Arsène Wenger

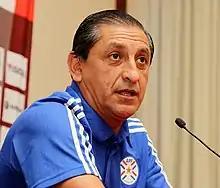
Argentine striker Ramón Díaz came to Monaco under Wenger in 1989.

At Mulhouse, Wenger was managed by Paul Frantz, who also had a profound impact on his career. It was he who formalised Wenger's beliefs on the importance of nutrition, isometrics and working on a player's strong points. Wenger played in midfield for Mulhouse, often positioned on the right. In their final game of the 1974–75 season, the club beat Nancy to avoid relegation, but shortly afterwards, Frantz resigned. Wenger also made the decision to leave, as the regular commutes to Mulhouse from Strasbourg overwhelmed him. In 1975, he rekindled his friendship with Hild and signed for amateur club ASPV Strasbourg (Vauban). Hild needed a midfielder "who could organise play and also have a sort of hold over the team" and decided to recruit Wenger. Vauban was formed in 1971, and made steady progress up the French football league system thereafter; Wenger's three seasons at the club culminated with promotion to the third division.